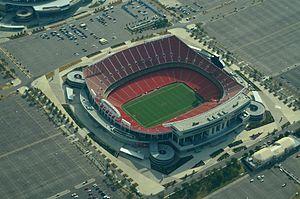
Le Arrowhead Stadium est un stade de football américain et de soccer situé dans le Truman Sports Complex, près du Kauffman Stadium, dans la ville de Kansas City au Missouri.